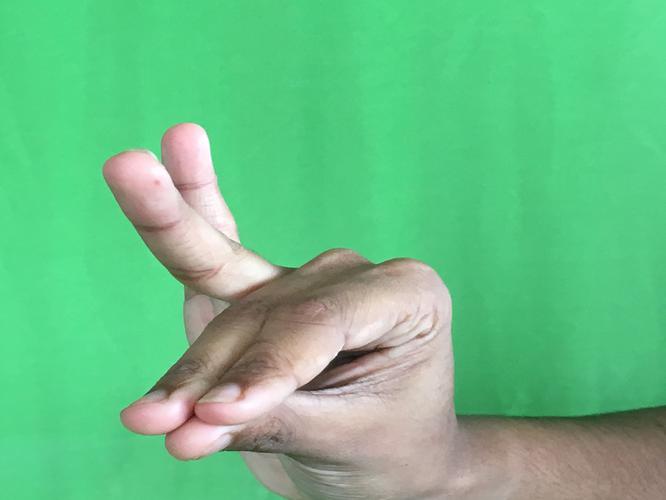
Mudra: Katakamukha_1
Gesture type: single_hand